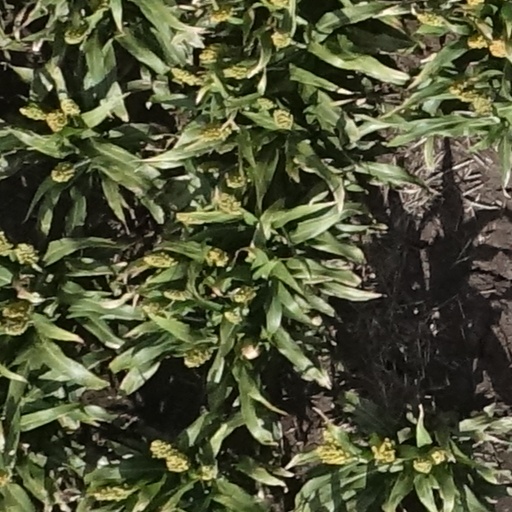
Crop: sorghum